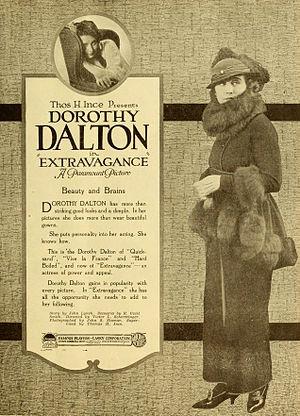
Dorothy Dalton est une actrice américaine du cinéma muet, née le 22 septembre 1893 à Chicago, Illinois, morte le 13 avril 1972 à Scarsdale.